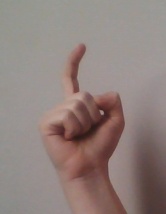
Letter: ra